Notpron

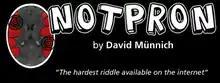

Notpron (originally stylized as Not Pr0n) is an online puzzle game and internet riddle created in 2004 by German game developer David Münnich. Launched in mid-2004, it describes itself as the "hardest riddle available on the internet" and has developed a reputation for its high level of difficulty.